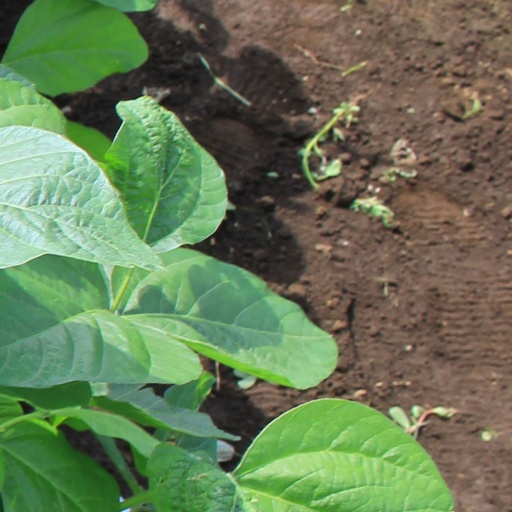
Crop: soybean